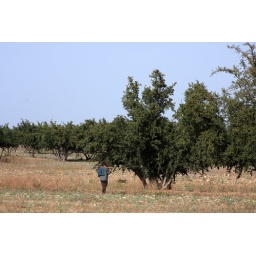
A man walks among a field of argan trees, beside the road to Essaouira.